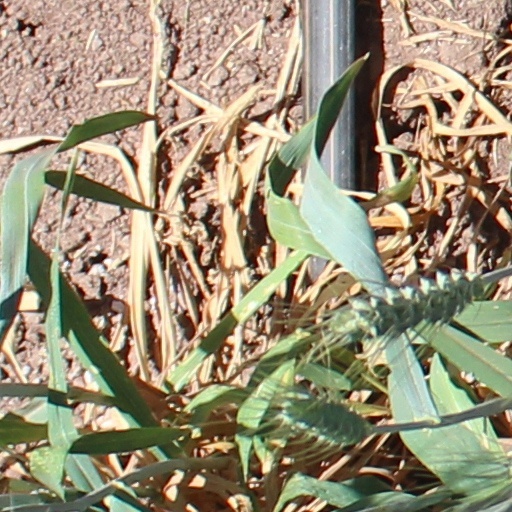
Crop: wheat